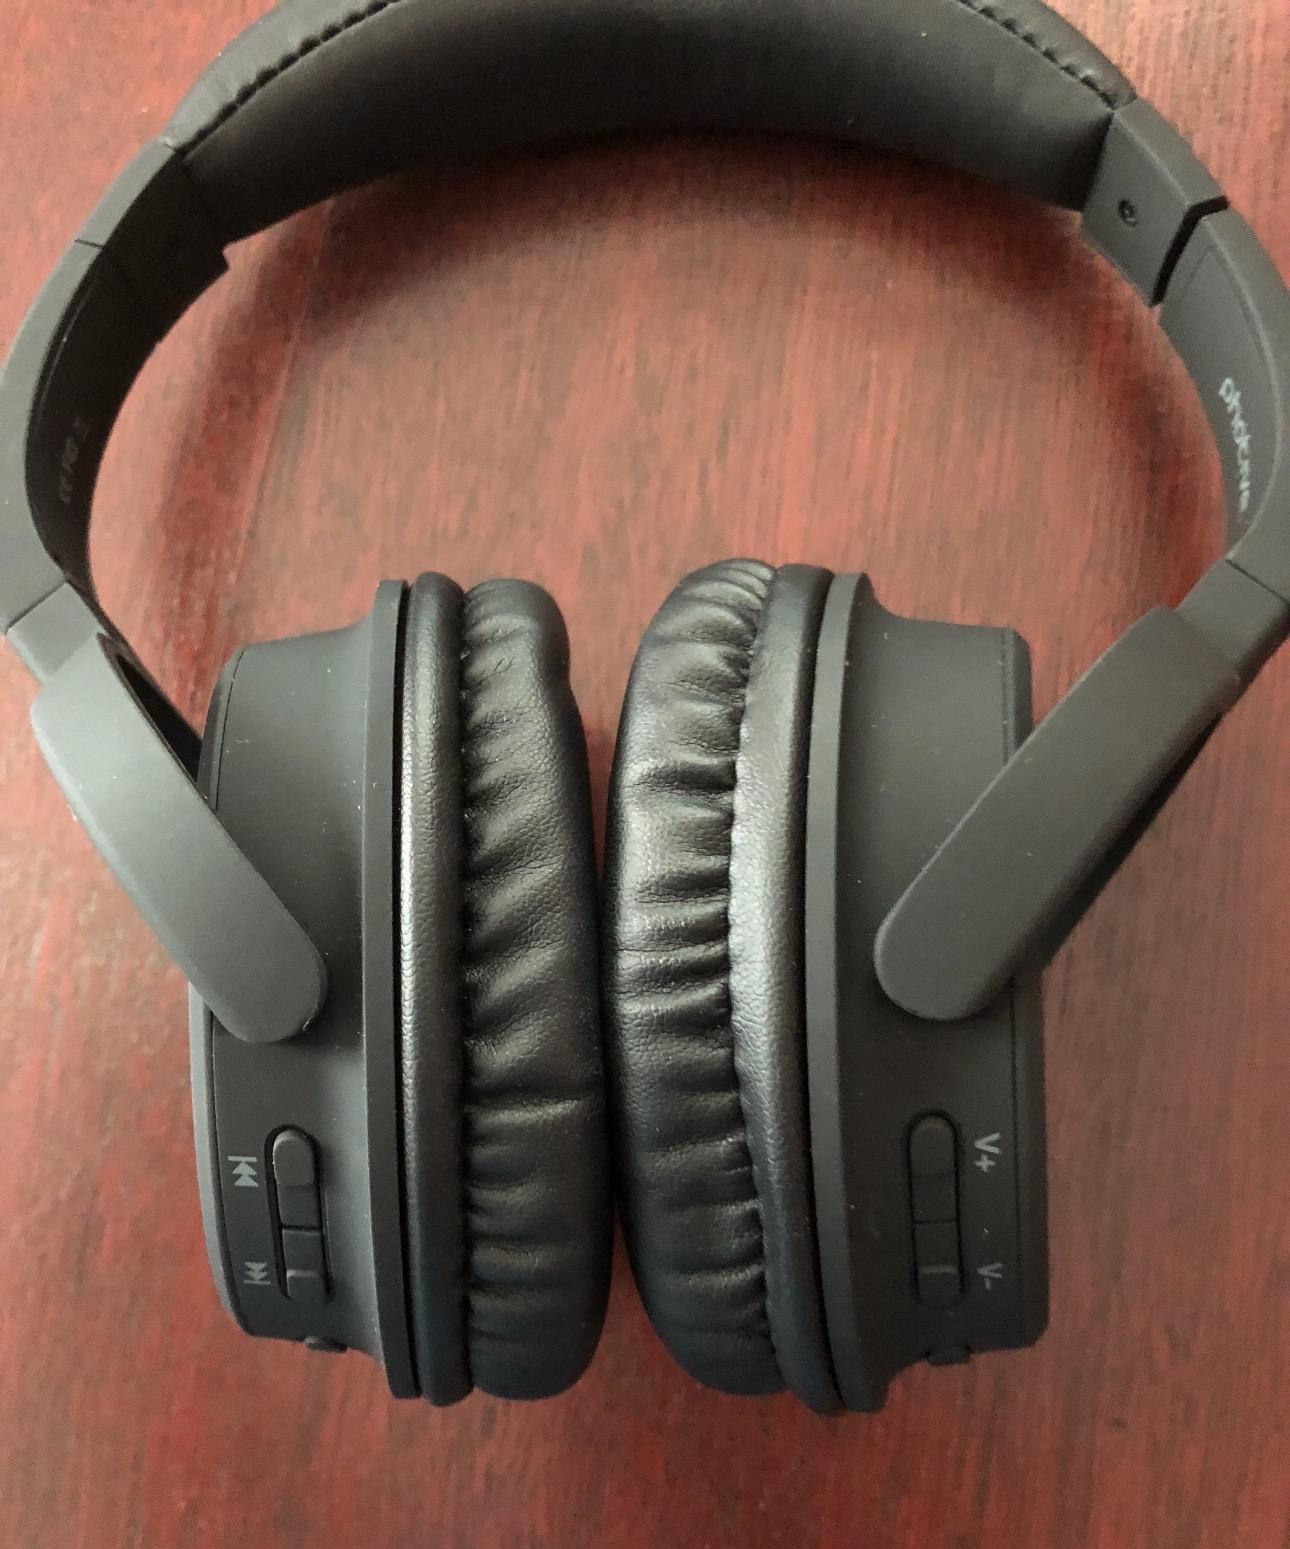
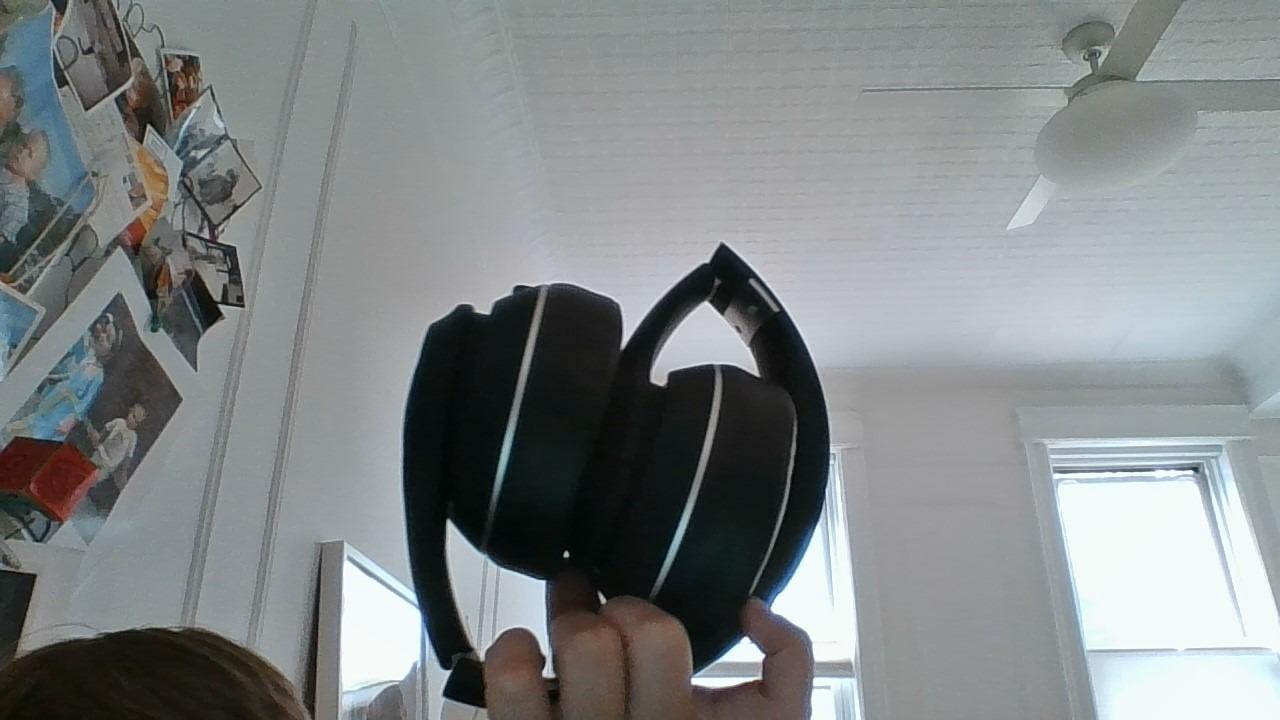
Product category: headphones
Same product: no